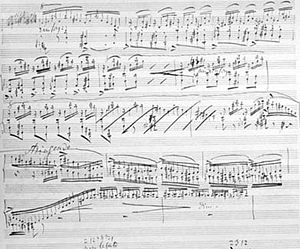
Franz Liszt / Galleri
Franz Liszt var en østrig-ungarsk komponist, pianist og dirigent. Liszt var også særdeles velbevandret i litteratur og filosofi og tog de fire af de syv grader, der skulle til for at blive katolsk præst. Han selv skrev sig F. Liszt og alt i tysk.